Essay, Orne

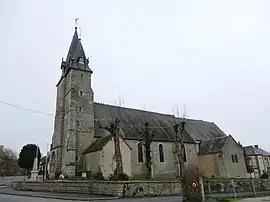
The church in Essay

Essay is a commune in the Orne department in north-western France. The town is mainly known nowadays for its motorsports tracks, and hosted a round of the 2011 European Rallycross Championship.